Yeh Vaada Raha (film)

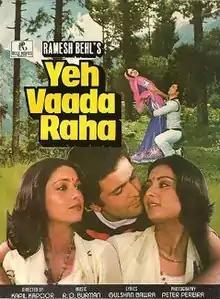

Yeh Vaada Raha is a 1982 Indian Hindi-language romance film directed by Kapil Kapoor, starring Rishi Kapoor, Poonam Dhillon, Tina Munim, Rakhee Gulzar and Shammi Kapoor. Inspired by Danielle Steel's "The Promise", this was the first Hindi movie where the lead female character is portrayed by two actresses (Poonam Dhillon and Tina Munim) through the use of plastic surgery. Jaya Bhaduri provided the voice for both actresses.